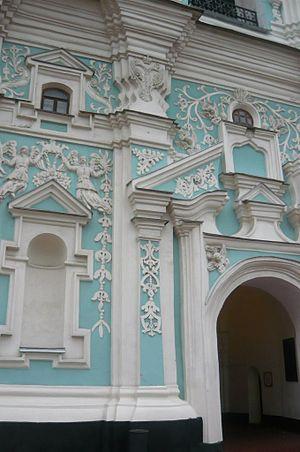
Le baroque ukrainien ou baroque cosaque est un style architectural qui s'est répandu en Ukraine de la rive gauche du Dniepr et dans la région est, en Ukraine Sloboda, aux XVIIᵉ et XVIIIᵉ siècles, en suivant des variations de styles différents réunissant les particularités, à la fois du baroque occidental, de l'architecture de la Renaissance, de l'architecture de l'église orthodoxe, héritière de l'ancienne architecture russe, et de l'architecture ukrainienne en bois.